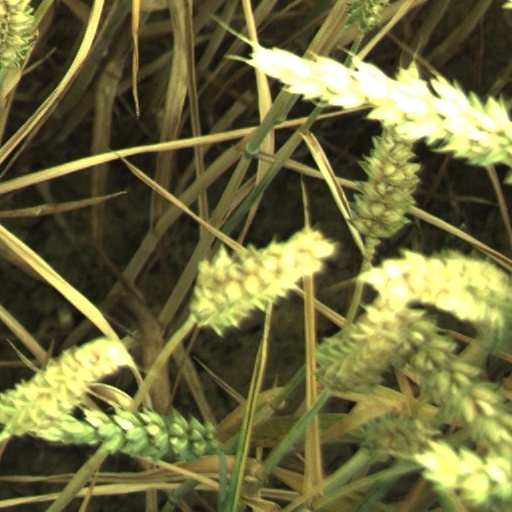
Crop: wheat